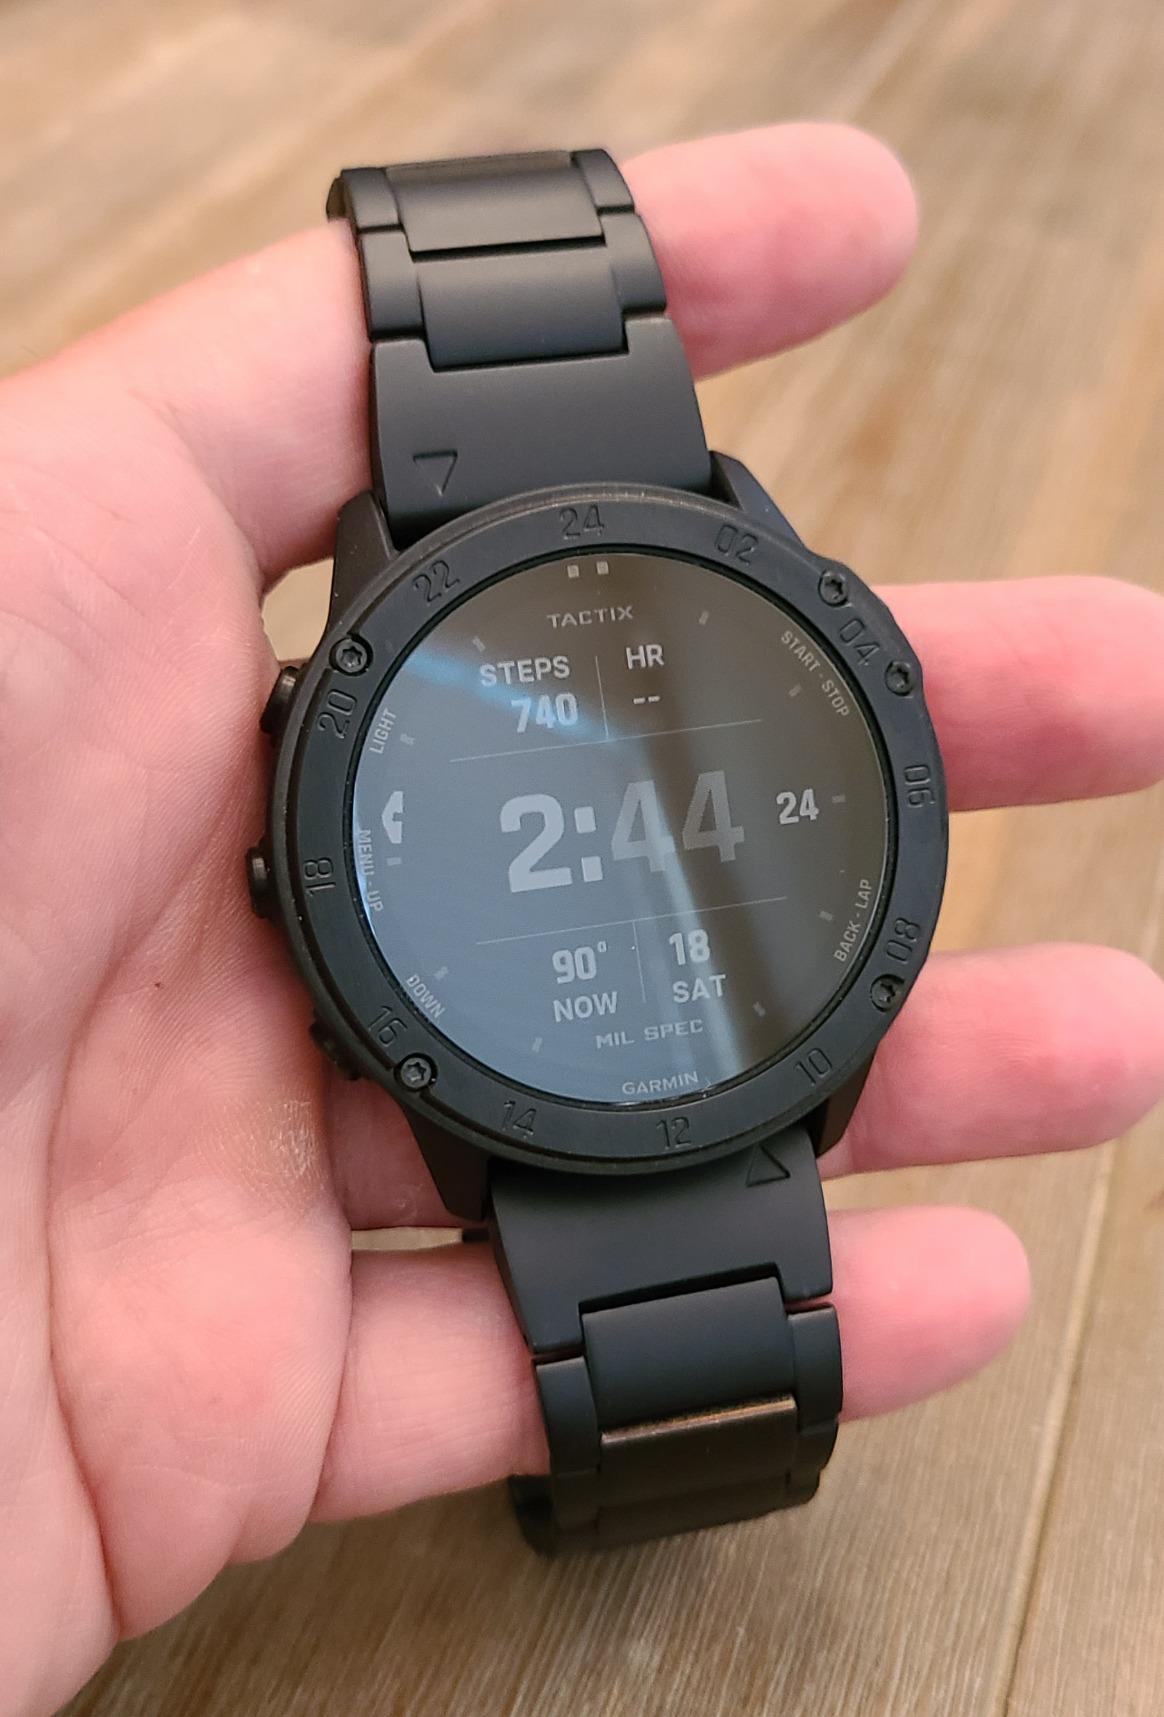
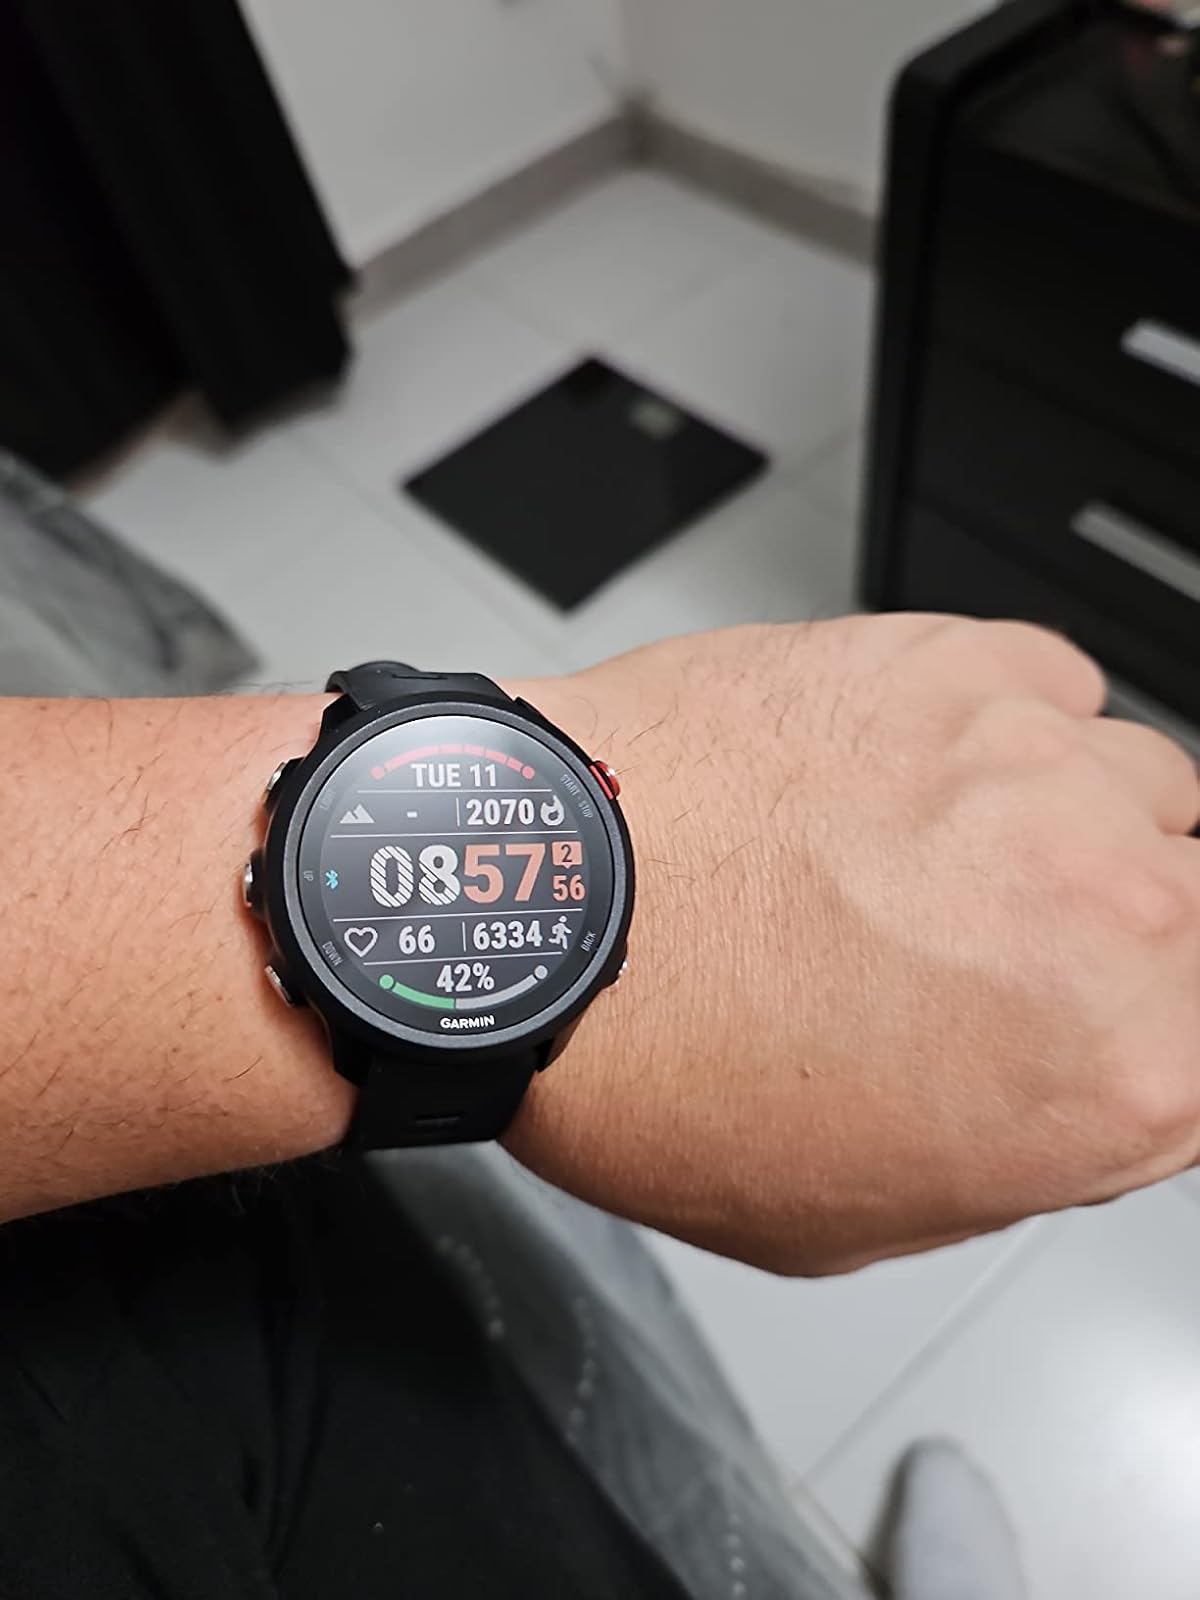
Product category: smartwatch
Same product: no